Purgatory

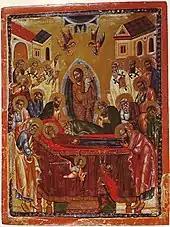
The Dormition of the Theotokos (a thirteenth-century icon)

Fire has never been included in the Catholic Church's defined doctrine on purgatory, but speculation about it is traditional. "The tradition of the Church, by reference to certain texts of Scripture, speaks of a cleansing fire." In this regard the "Catechism of the Catholic Church" references in particular two New Testament passages: "If anyone's work is burned up, he will suffer loss, though he himself will be saved, but only as through fire" and "so that the tested genuineness of your faith—more precious than gold that perishes though it is tested by fire—may be found to result in praise and glory and honor at the revelation of Jesus Christ". Catholic theologians have also cited verses such as "I will put this third into the fire, and refine them as one refines silver, and test them as gold is tested. They will call upon my name, and I will answer them. I will say, 'They are my people'; and they will say, 'The LORD is my God'", a verse that the Jewish school of Shammai applied to God's judgment on those who are not completely just nor entirely evil.